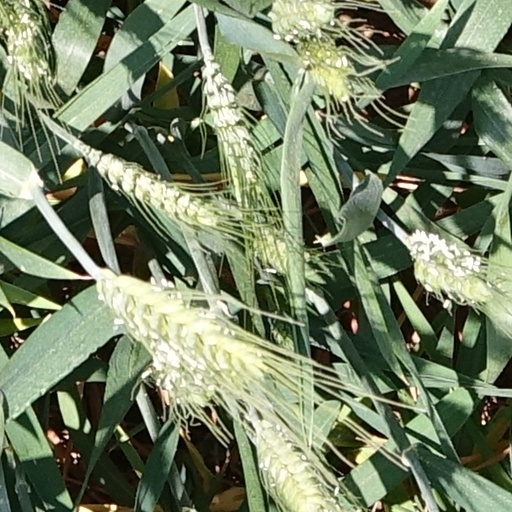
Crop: wheat